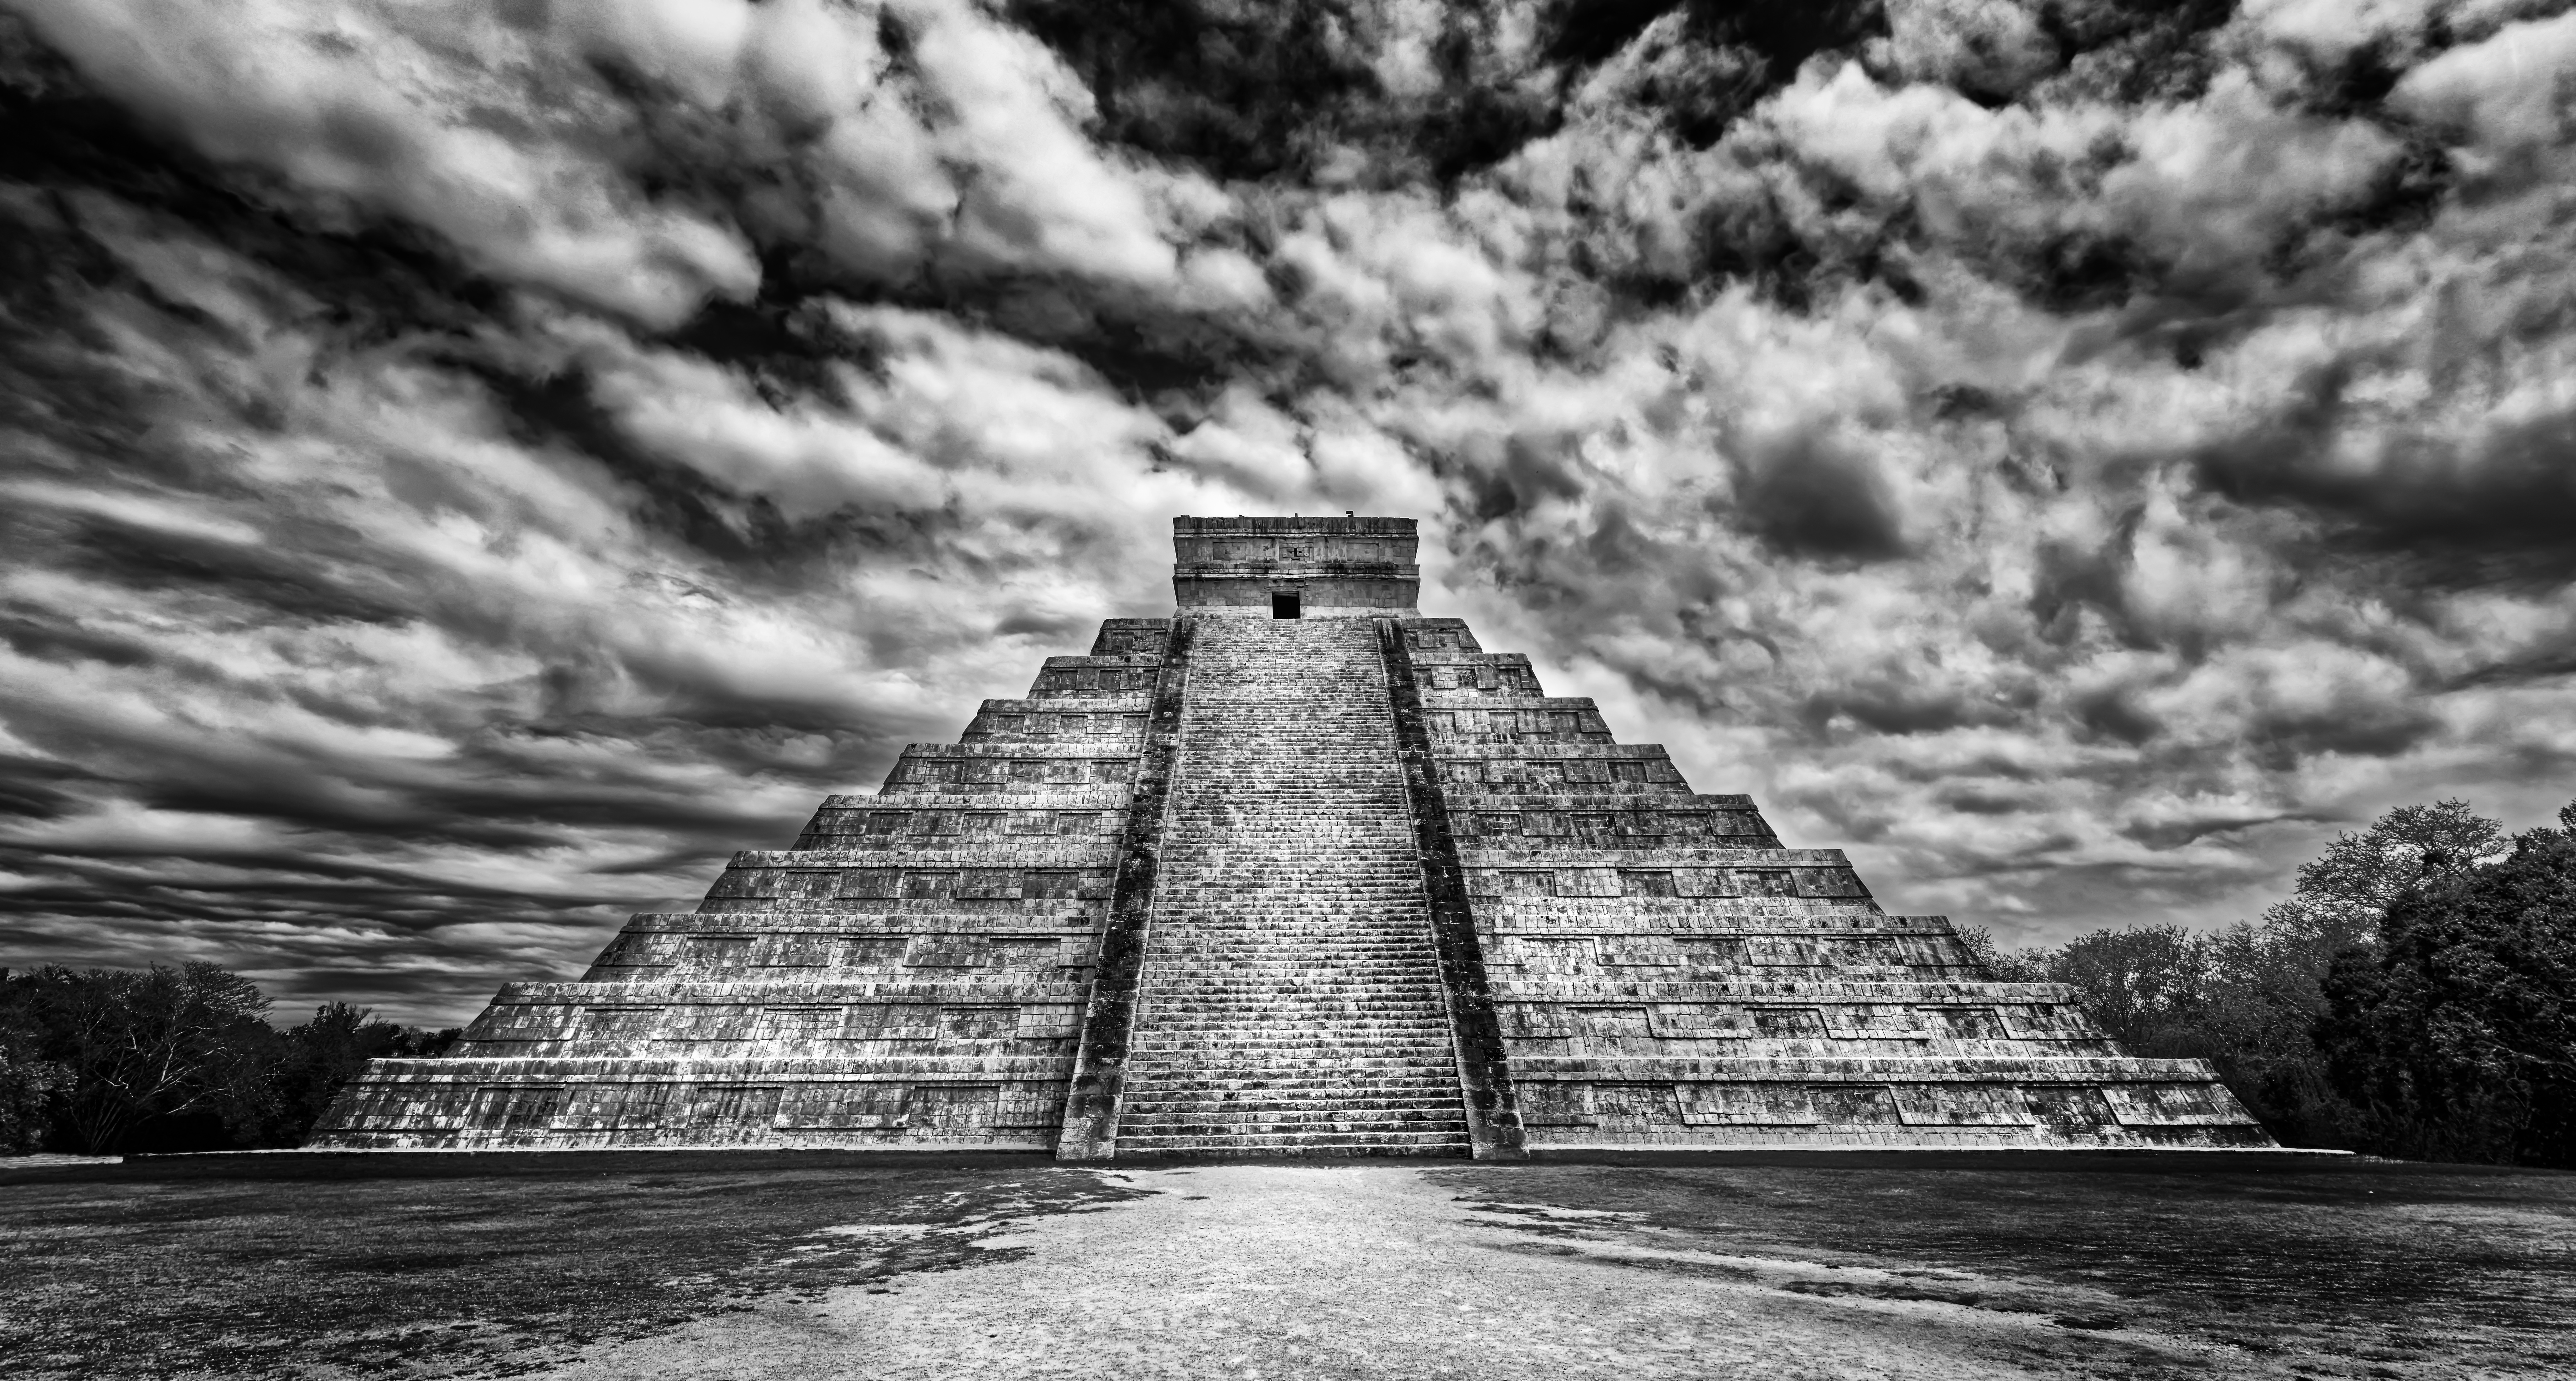
rock, black and white, bridge, monument, tower, landmark, monochrome, ruins, monochrome photography